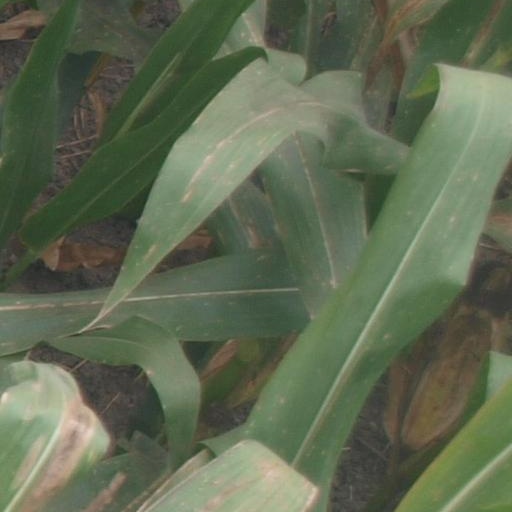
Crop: maize; corn